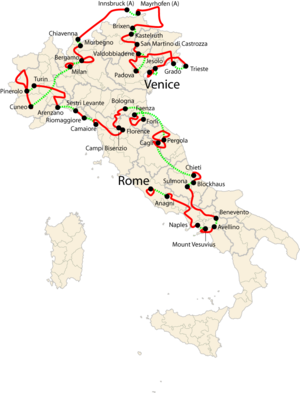
Le Tour d'Italie 2009, 92ᵉ édition et centenaire de l'épreuve, s'est déroulé du 9 au 31 mai 2009, sur 21 étapes, de Venise à Rome. La victoire est revenue au Russe Denis Menchov, déjà vainqueur d'un Tour d'Espagne. Le Russe s'est emparé du maillot rose au soir du long contre-la-montre de la douzième étape et il a réussi à contenir les attaques de son principal concurrent, l'Italien Danilo Di Luca durant les étapes de montagne de la dernière semaine. Ce dernier a été contrôlé positif durant ce Giro et tous les résultats qu'il a acquis à partir de la 11ᵉ étape ont été annulés. Initialement troisième, Pellizotti est finalement déclassé, en raison de données anormales constatées sur son passeport biologique.